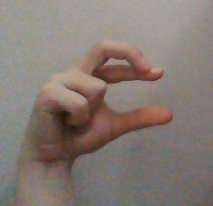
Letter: thal